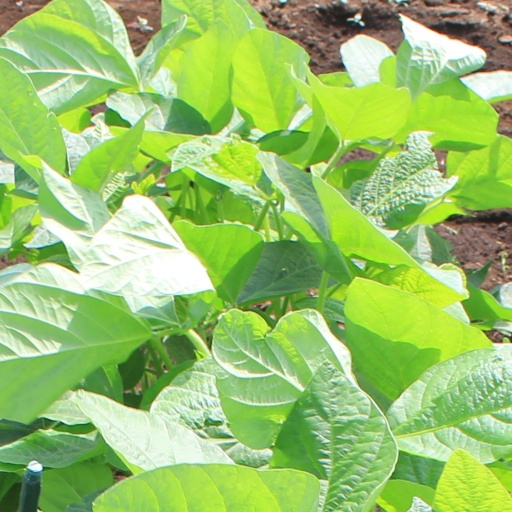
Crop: soybean